Otto von Gierke

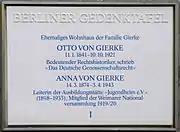
Berlin memorial plaque, Otto and Anna von Gierke, Carmerstraße 12, Berlin-Charlottenburg, Germany

In 1841 Otto Friedrich Gierke was born in Stettin (Szczecin), Pomerania, as the son of a Prussian civil servant. He was ennobled with a hereditary title on his 70th birthday in 1911, becoming Otto von Gierke at the climax of his long academic career. The young Gierke studied at the universities of Heidelberg and Berlin. In Berlin, he was taught by Georg Beseler, a jurist and member of the Prussian House of Lords. Beseler was an expert on German law and Gierke received his doctorate for a thesis on the obligations arising from medieval fiefdom ("Lebensschulden").